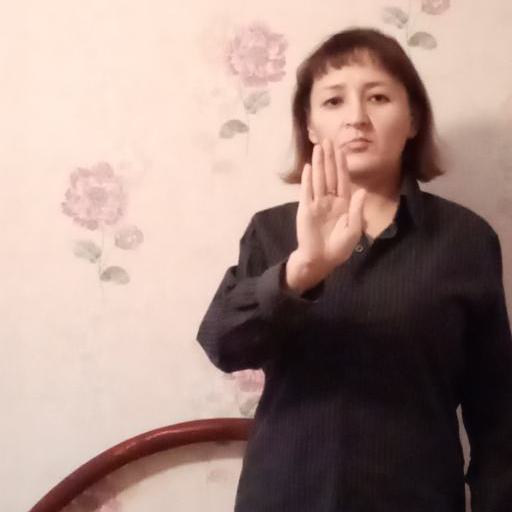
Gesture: stop